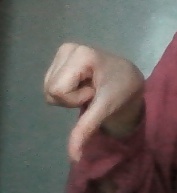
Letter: waw